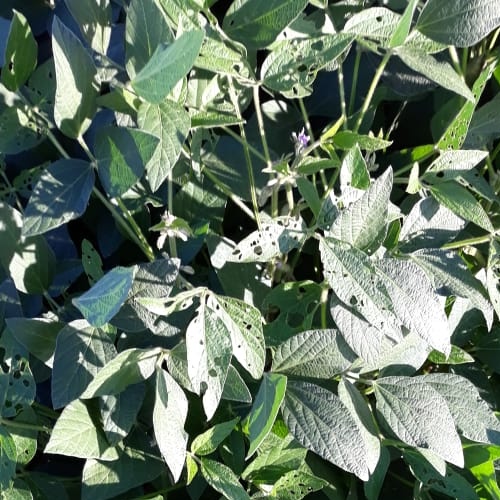
Label: Caterpillar